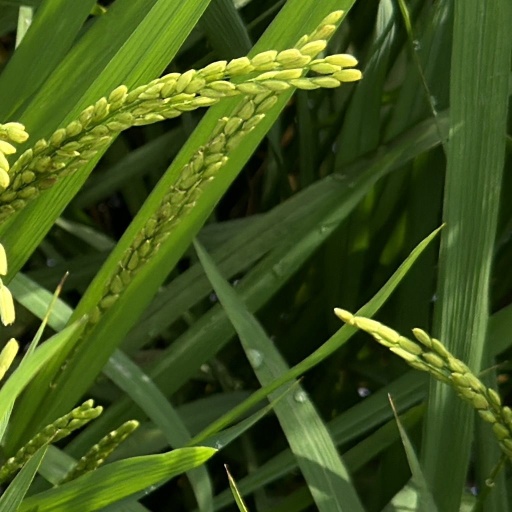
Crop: rice